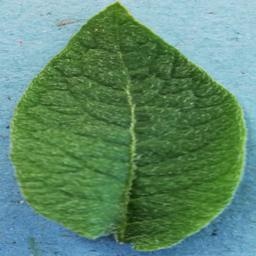
Etiqueta: Sana